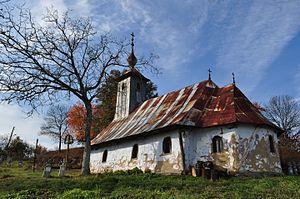
Răbăgani est une commune roumaine du județ de Bihor, en Transylvanie, dans la région historique de la Crișana et dans la région de développement Nord-Ouest.